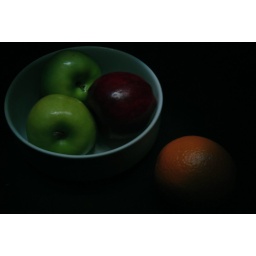
classic fruit in the bowl